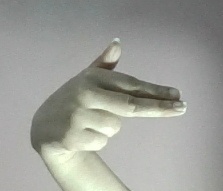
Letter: ghain